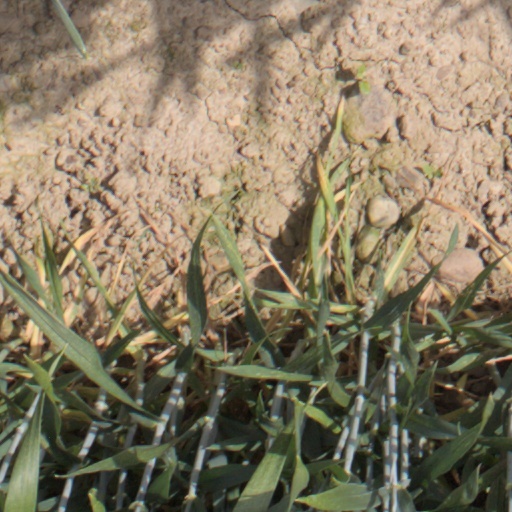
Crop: wheat